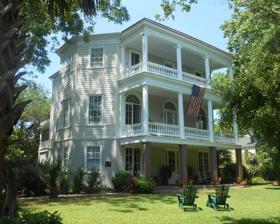
Building: Robert Barnwell Rhett House
Country: United States of America
Year built: 1844
Historic house in South Carolina, United States United States historic place Robert Barnwell Rhett House U.S. National Register of Historic Places U.S. National Historic Landmark Robert Rhett House in 2013 Show map of South Carolina Show map of the United States Location 6 Thomas St., Charleston, South Carolina Coordinates 32°47′10″N 79°56′33″W / 32.78611°N 79.94250°W / 32.78611; -79.94250 Built 1844 NRHP reference No. 73001691 Significant dates Added to NRHP November 7, 1973 Designated NHL November 7, 1973 The Robert Barnwell Rhett House is a historic house at 6 Thomas Street in Charleston, South Carolina .  A National Historic Landmark , it is significant as the home of Robert Barnwell Rhett , a leading secessionist politician.  He opposed John C. Calhoun to lead the Bluffton Movement for separate state action on the Tariff of 1842 . Rhett was one of the leading fire-eaters at the Nashville Convention of 1850, which failed to endorse his aim of secession. The house was likely built by James Legare in a proper classical manner. Legare sold the house in 1856 to Robert Barnwell Rhett, who made it his home until 1863. During that time, his son, newspaper editor Robert Barnwell Rhett Jr. , also occupied the house. George Trenholm bought the house from Rhett in 1863 but kept it only until 1866. Theodore Wagner next bought the house but very quickly resold it to a trustee for Susan Hanckel for $10,000 in 1867. The Hanckels held the house for about 70 years before selling it to the Shahid family in 1940. The house has an enduring bit of Charleston lore associated with it. Along Vanderhorst St. (bordering the property to the south) are large and very decorative iron gates. The set of gates to the west is said to have been the spot where a woman bid farewell to her fiancé, telling him as he left that she would not reopen the gates until he returned. The man was killed in the Civil War, and no subsequent occupant of the house has reopened the gates to this day; they remain locked shut. The house was declared a National Historic Landmark in 1973. See also List of National Historic Landmarks in South Carolina National Register of Historic Places listings in Charleston, South Carolina Rhett House Inn Col. William Rhett House References